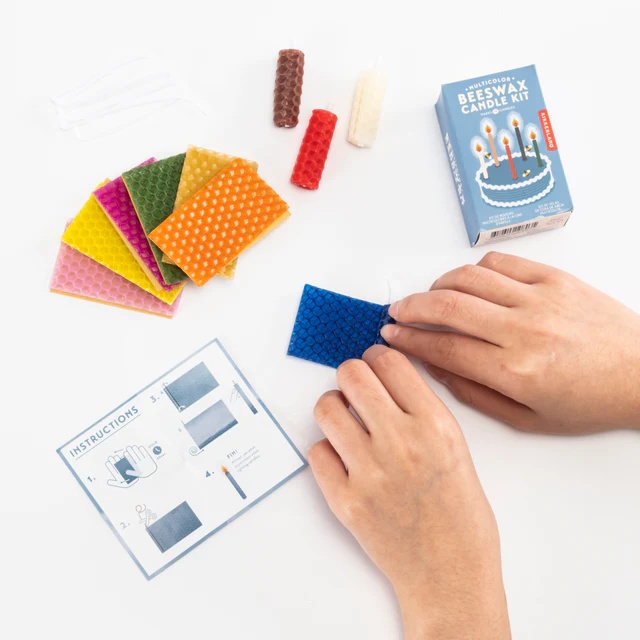
Beeswax Candle Kit - Rainbow
Brand: bare market
PRODUCT OF USA DIY Beeswax Candle Making Kit comes with everything you need to light up your special occasion. DIY KIT 10 beeswax candle sheets in red, white, blue, yellow, orange, brown, green, violet, pink and natural, cotton wick Designer: KDT Product Measurement: (Beeswax sheet) 6,4 x 5,1 cm (Cotton wick) 62 cm Material: beeswax, 100% cotton wick
Category: Arts & Entertainment > Hobbies & Creative Arts > Arts & Crafts > Art & Craft Kits > Candle Making Kits